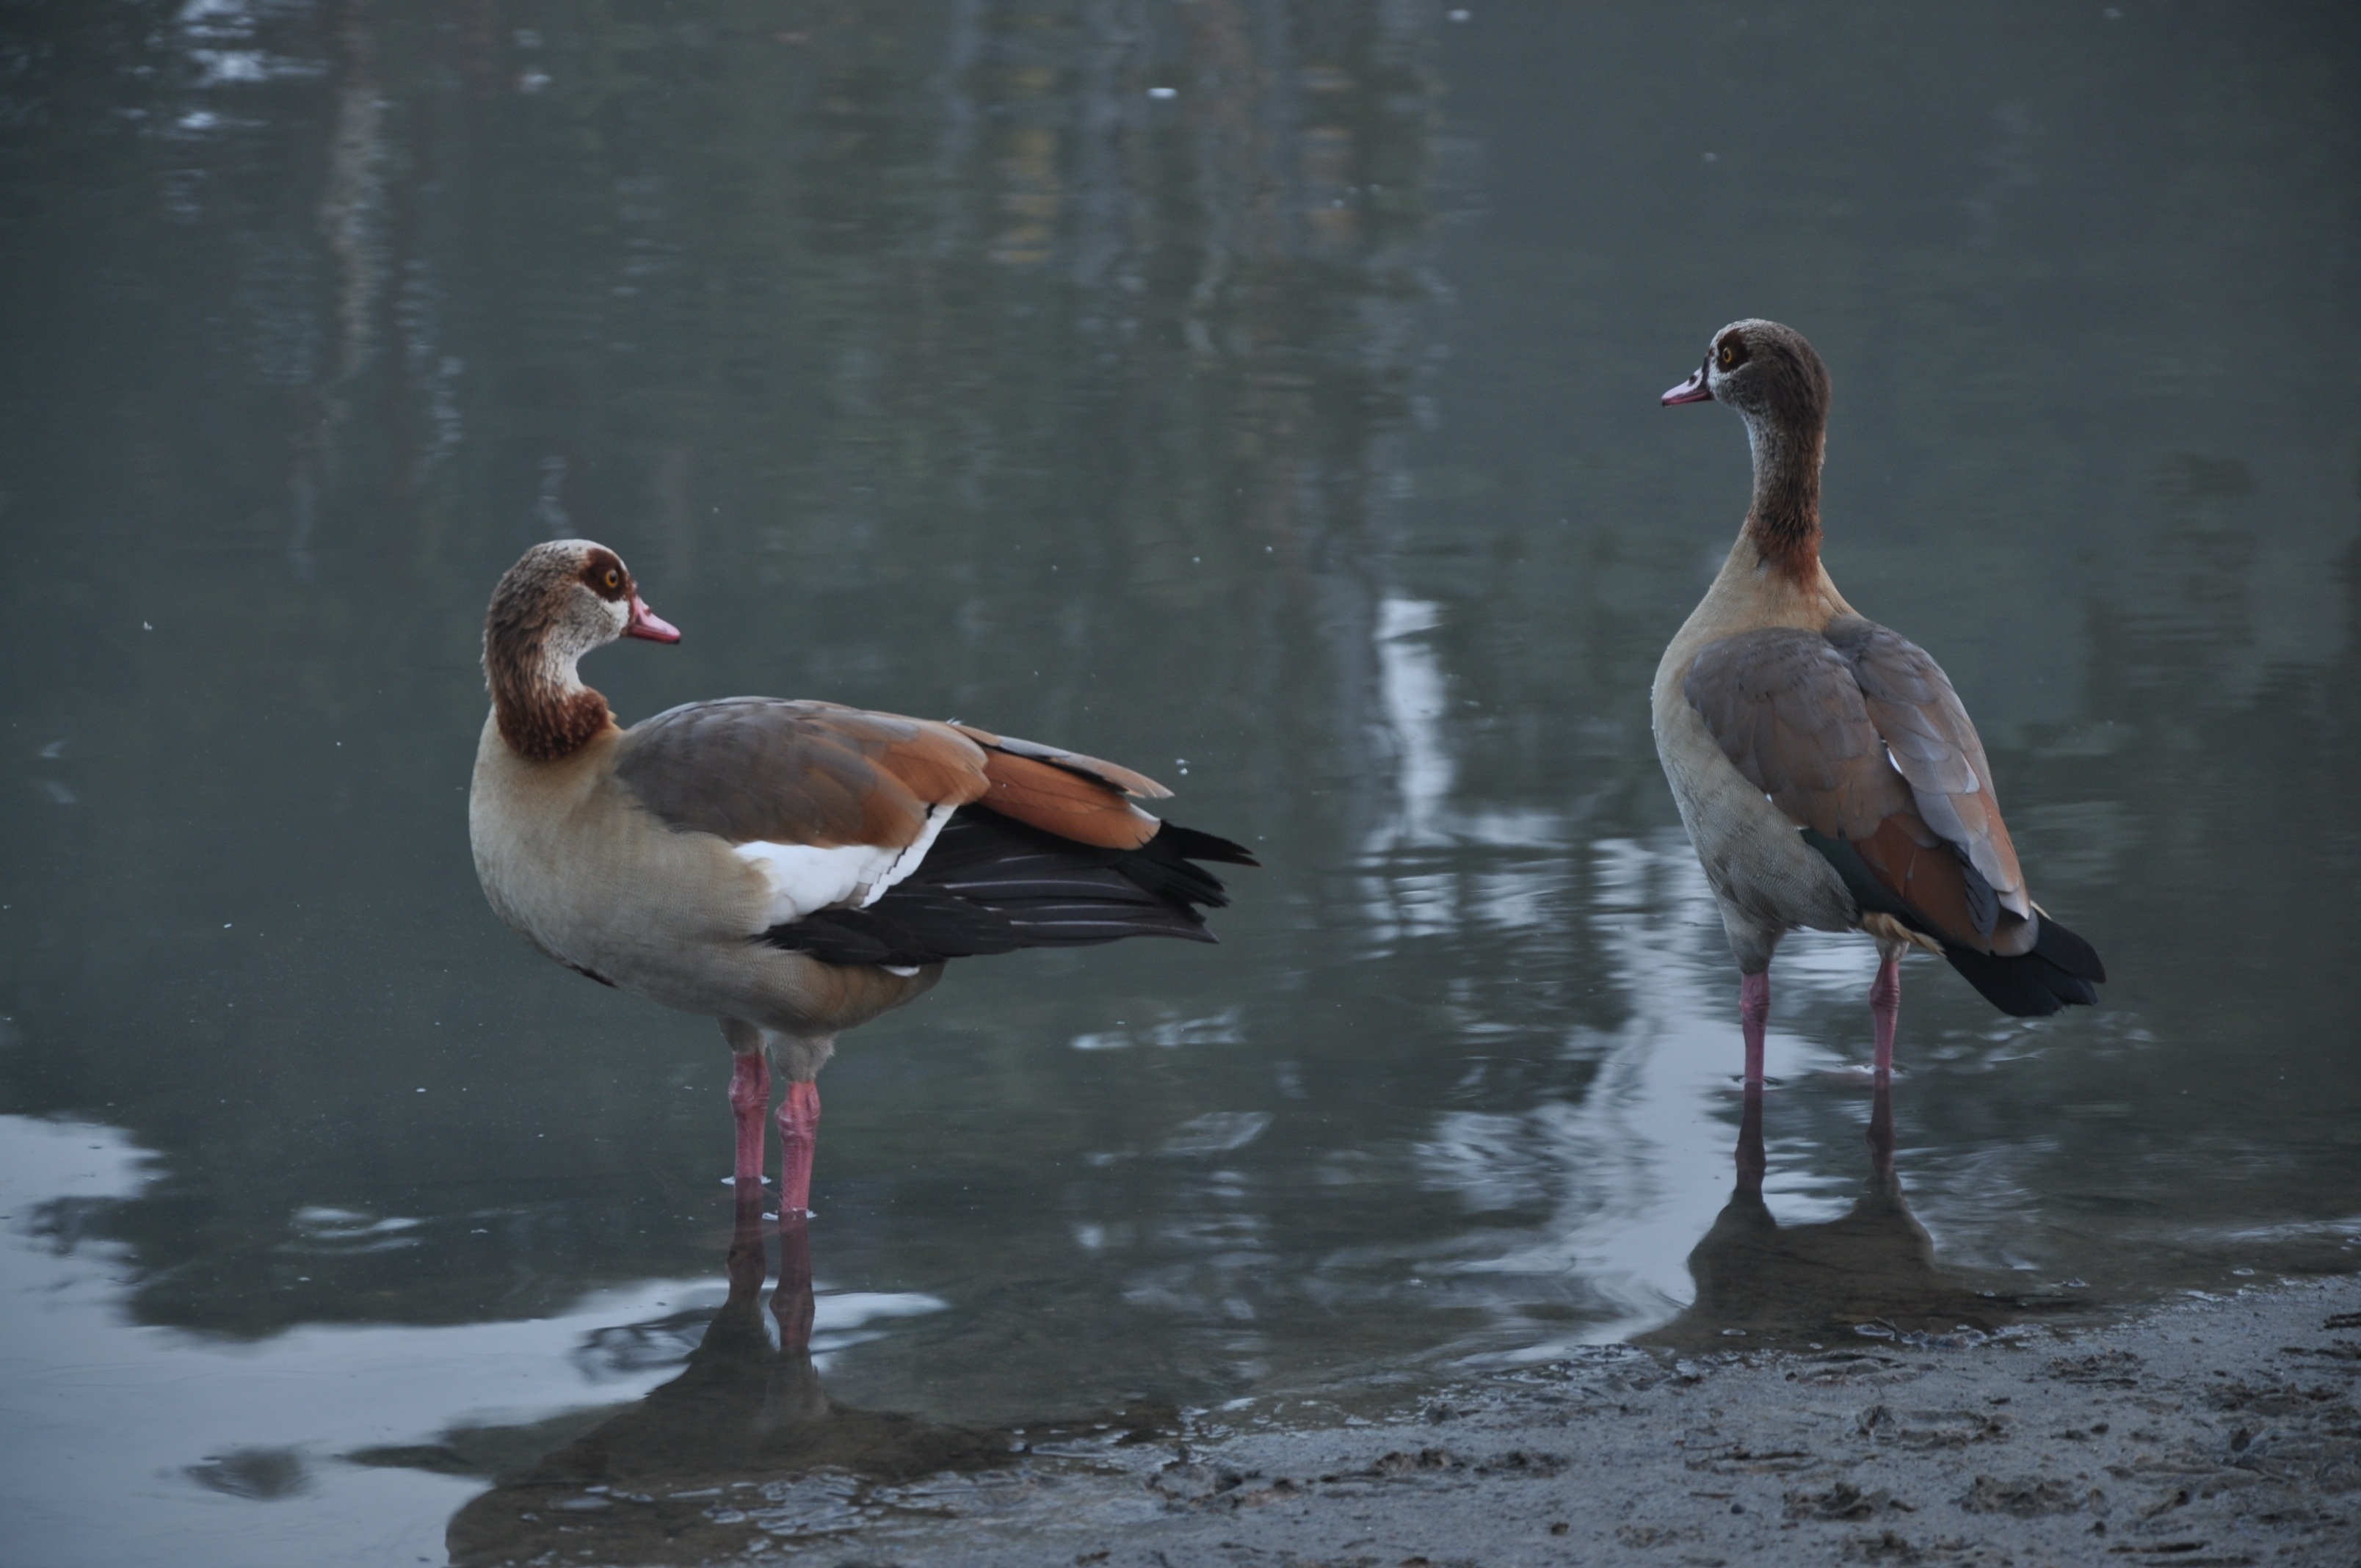
water, nature, bird, wing, lake, animal, pond, wildlife, environment, reflection, beak, natural, brown, two, fauna, aqua, duck, goose, vertebrate, ducks, waterbird, water bird, ducks geese and swans, seaduck